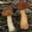
Label: mushroom